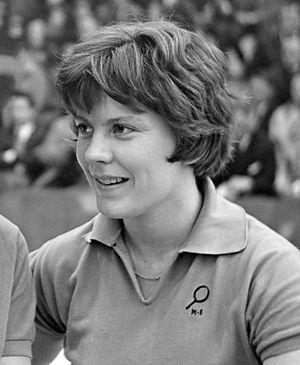
Mary Wright-Shannon, est une pongiste britannique.